Mikhail Tukhachevsky

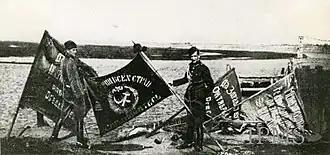

Tukhachevsky commanded the Soviet invasion of Poland during the Polish-Soviet War in 1920. In the lead-up to hostilities, he concentrated his troops near Vitebsk, which he theatrically dubbed, "The Gates of Smolensk". When he issued his troops orders to cross the border, Tukhachevsky said, "The fate of world revolution is being decided in the west: the way leads over the corpse of Poland to a universal conflagration... On to Wilno, Minsk, and Warsaw – forward!"